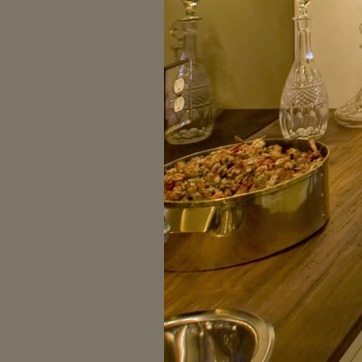
Material: food